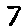
Label: 7